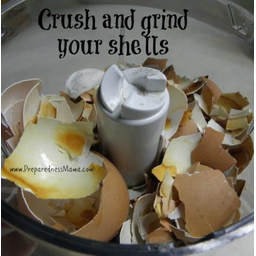
Label: trash